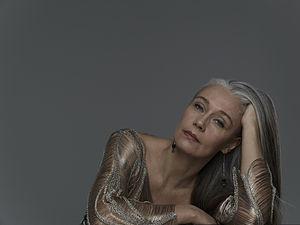
Helen Storey est une artiste et styliste britannique primée vivant et travaillant à Londres. Elle est professeur des sciences de la mode à l'Université des Arts de Londres et codirectrice de la Helen Storey Foundation. Elle a reçu les distinctions de Royal Designer for Industry par la Royal Society of Arts et de l'ordre de l’Empire britannique en 2009.